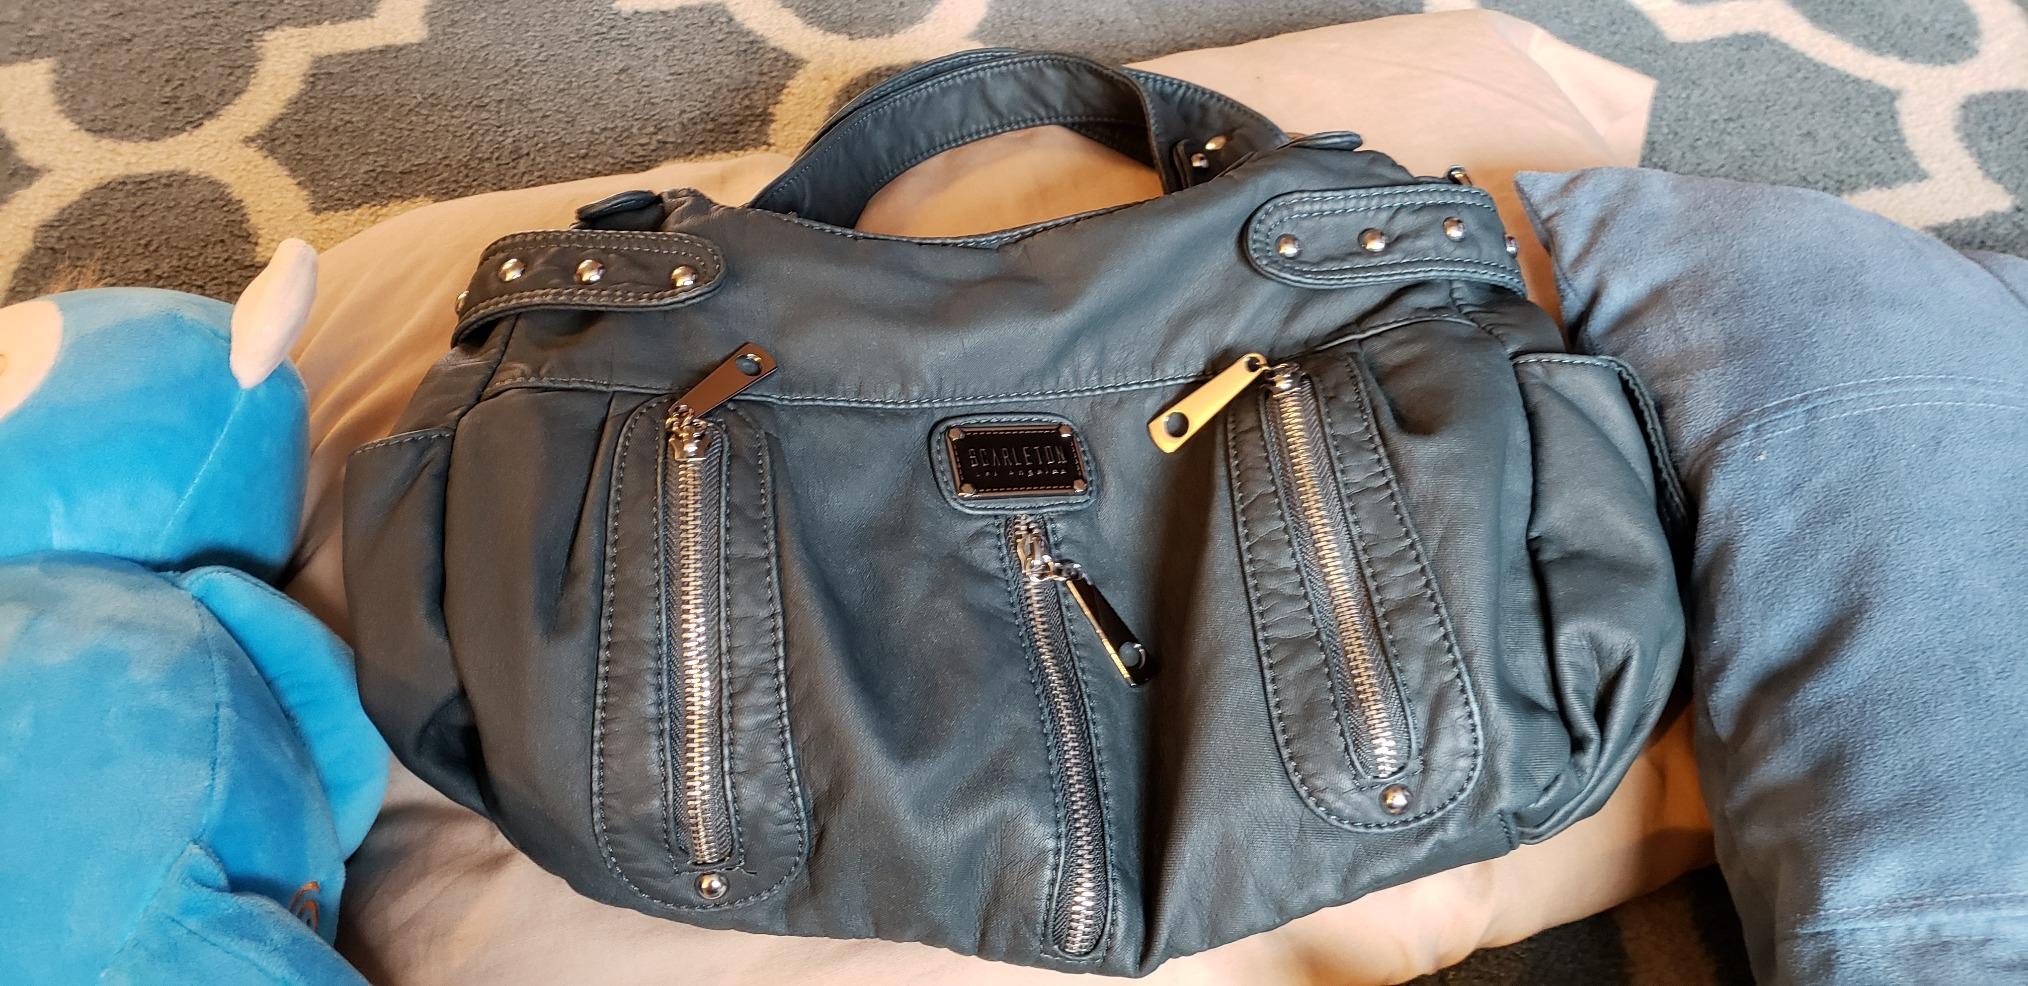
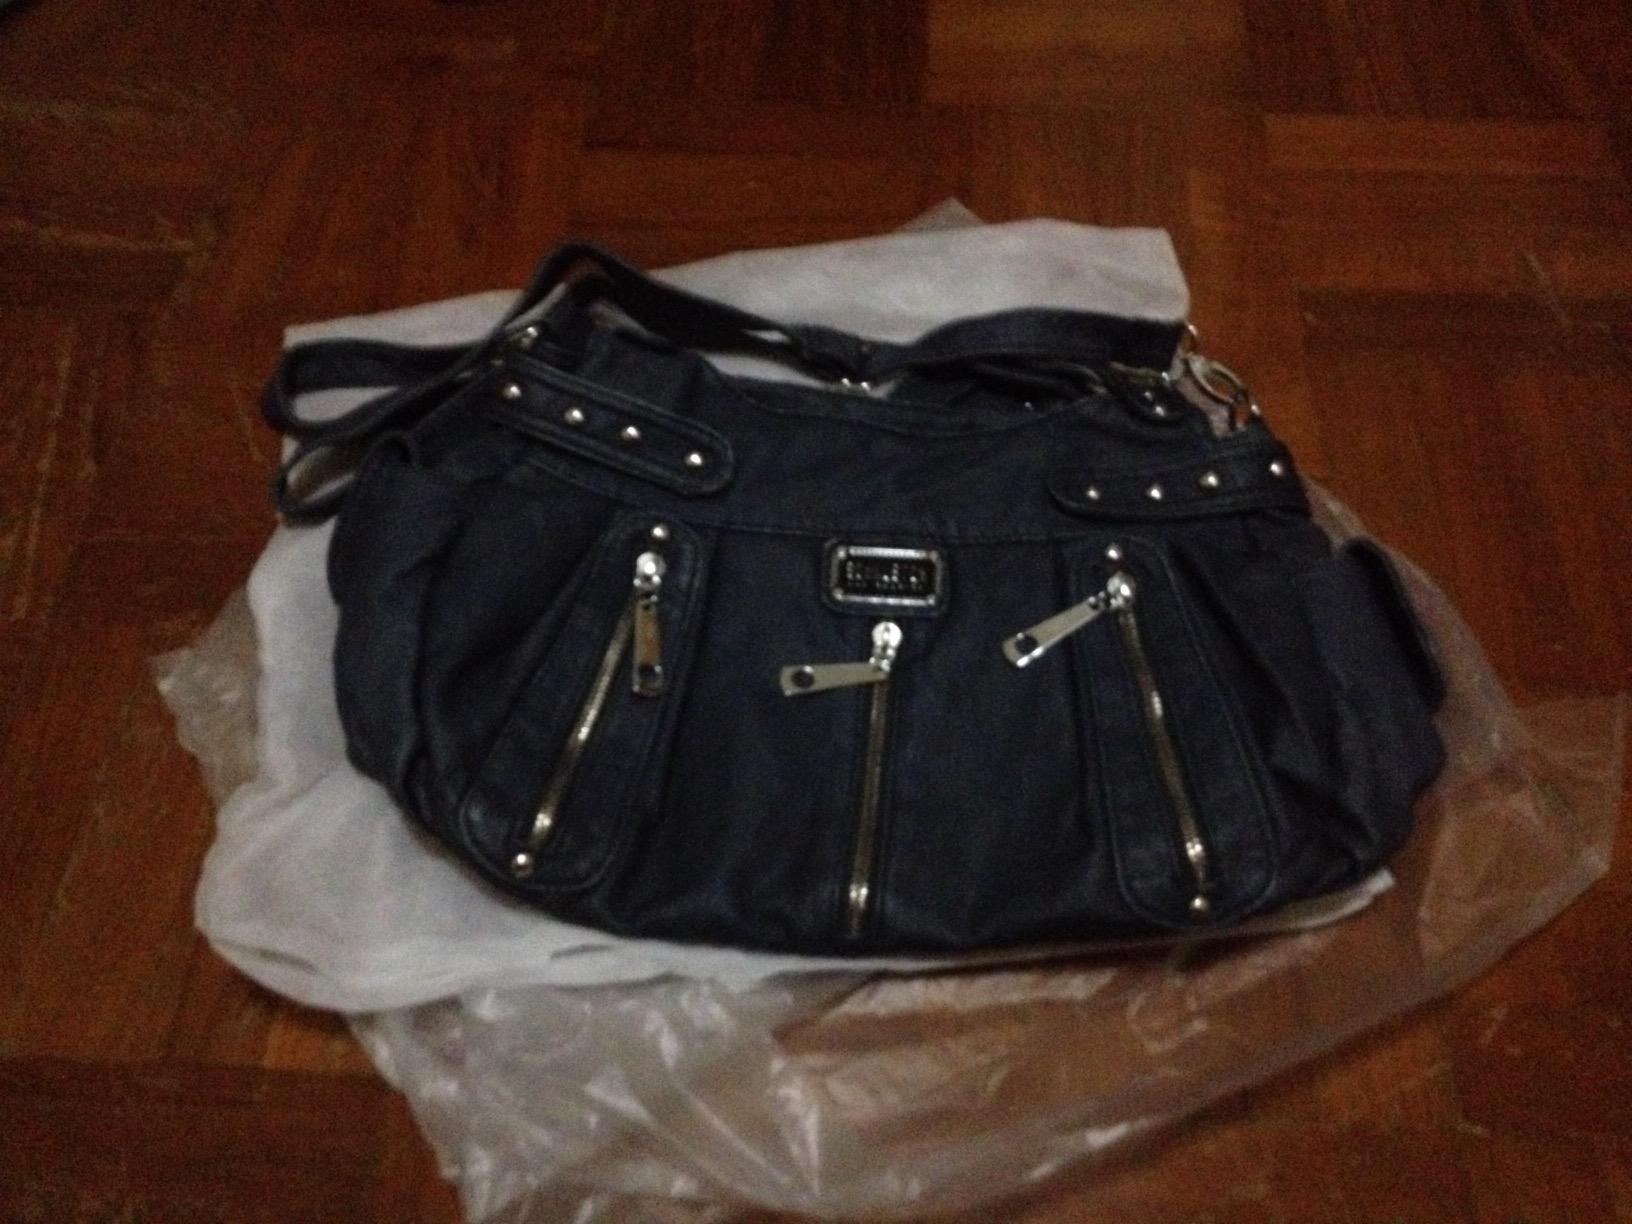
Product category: accessories_handbag
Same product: yes